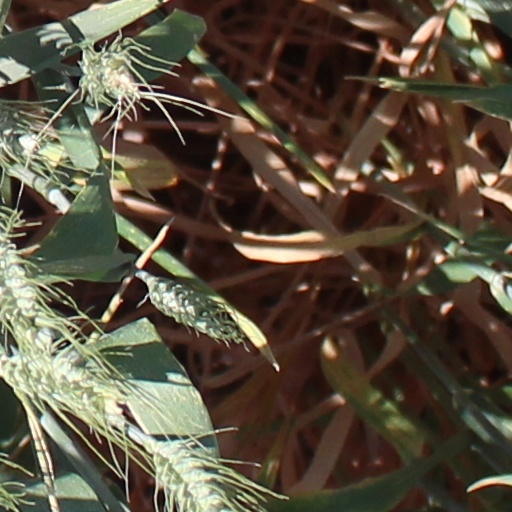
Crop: wheat